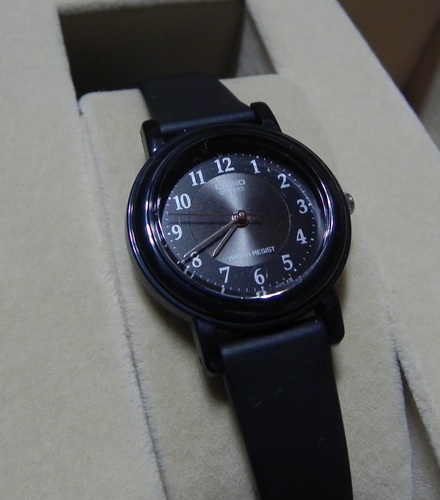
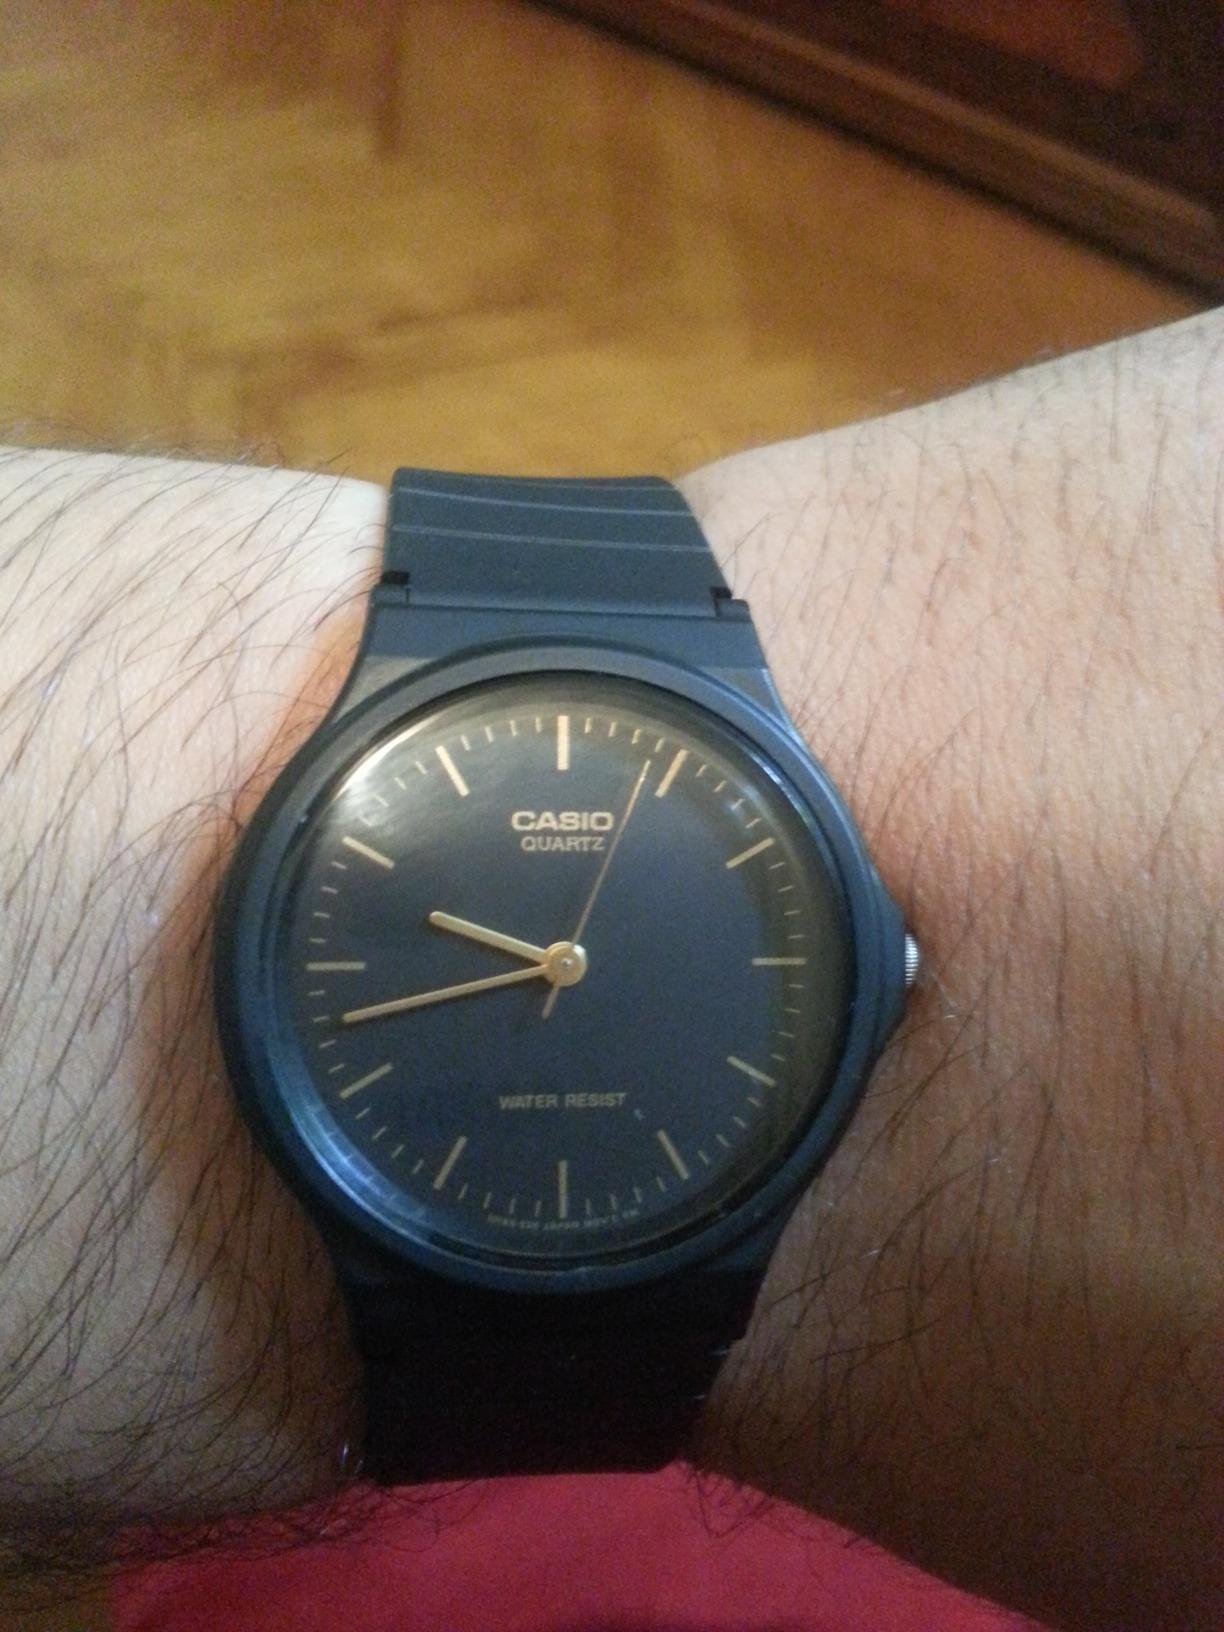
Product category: accessories_watch
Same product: no